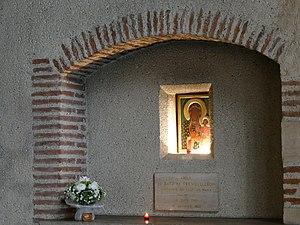
L'église Sainte-Foy à Agen (Lot-et-Garonne, Aquitaine, France).
Adèle de Batz de Trenquelléon est une religieuse française fondatrice des filles de Marie Immaculée et reconnue bienheureuse par l'Église catholique.